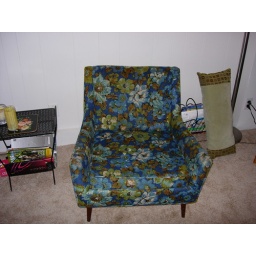
function over form in this state. getting past the wall paper floral, this chair is comfy and has good lines.